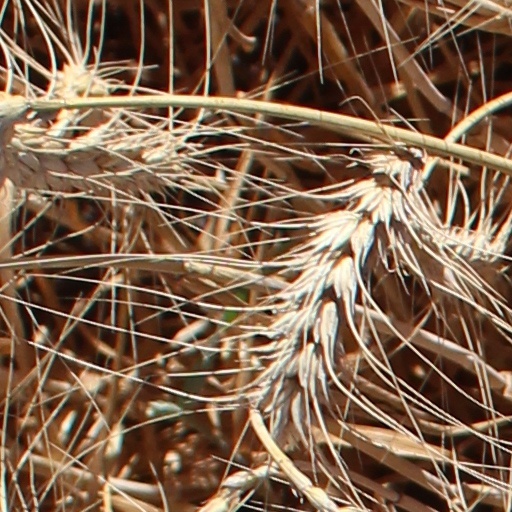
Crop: wheat